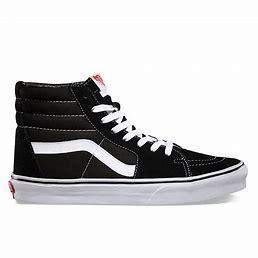
Brand: Vans
Model: SK8 Hi Skate